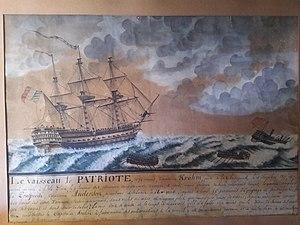
""Le Patriote"" sauvant le vaisseau anglais ""La Prospérité"" en décembre 1807.
Joseph Hyacinthe Isidore Krohm, né le 17 août 1766 à Neuville-sous-Montreuil et mort le 21 mars 1823 à Saint-Jean-d'Angély, dit « Chevalier Krohm », est un marin français.